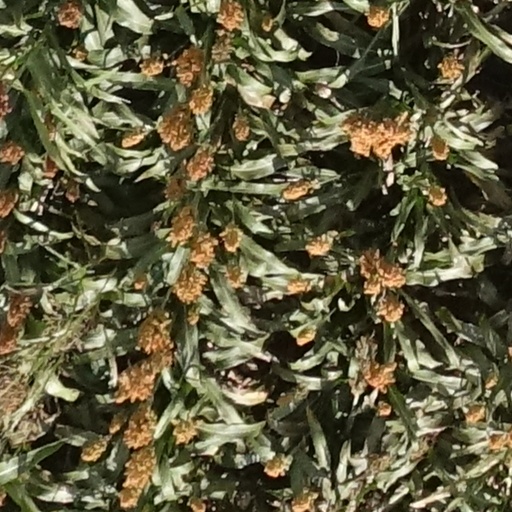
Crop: sorghum